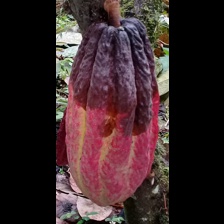
Label: phytophthora